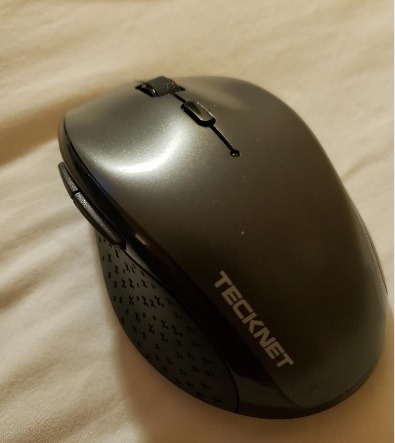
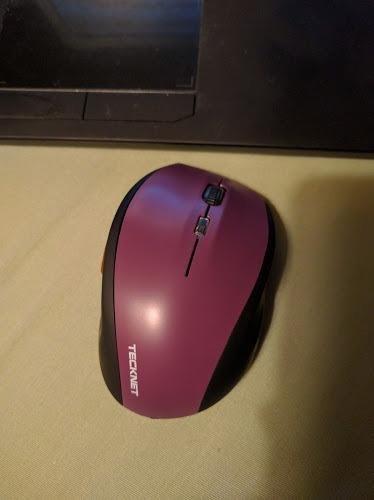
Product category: mouse
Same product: no